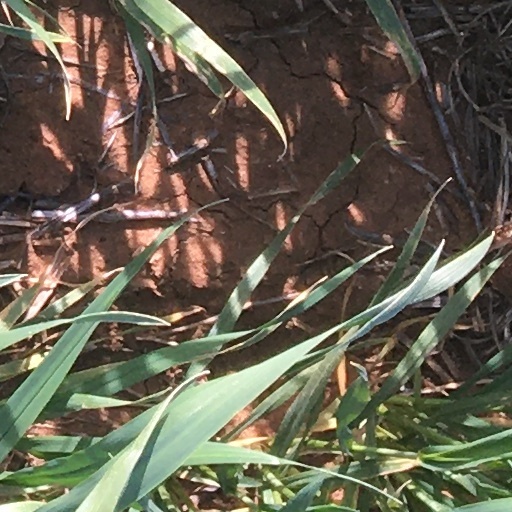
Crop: wheat